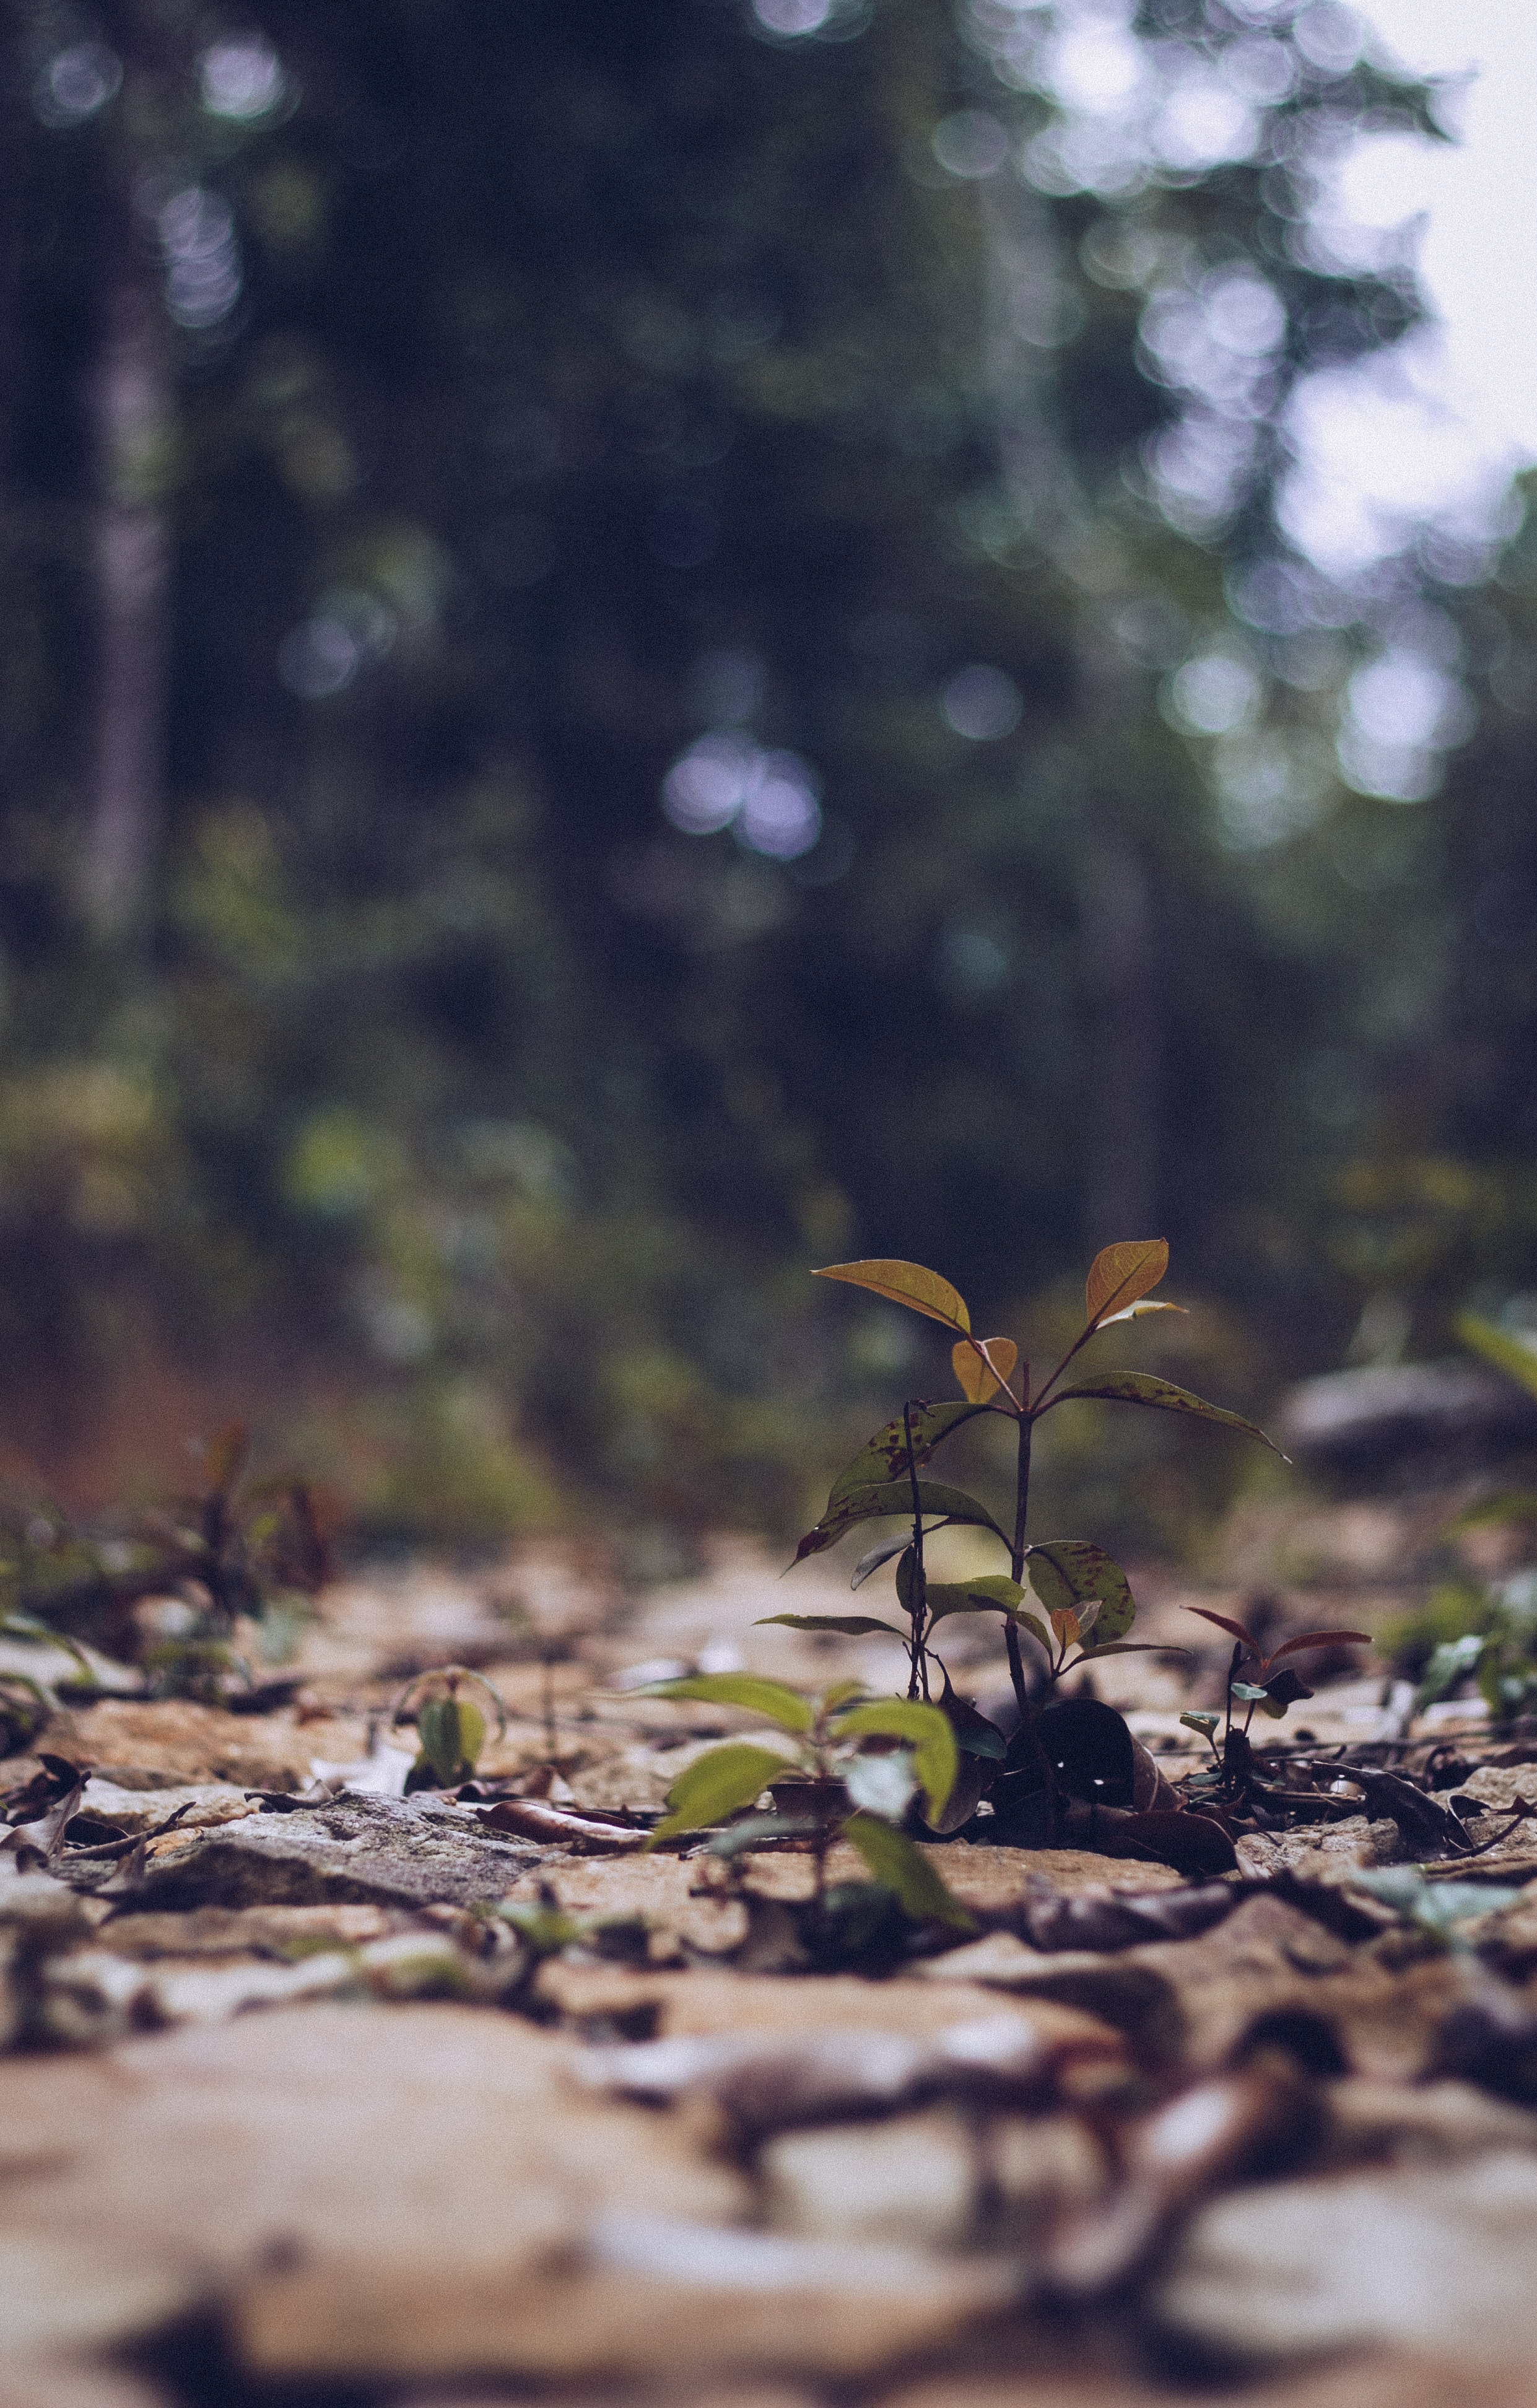
nature, leaf, green, natural environment, vegetation, tree, forest, natural landscape, wilderness, plant, soil, branch, botany, sunlight, spring, woodland, close up, rock, wood, photography, adaptation, jungle, flower, autumn, plant stem, trail, twig, rainforest, trunk, road, wildflower, old growth forest, state park